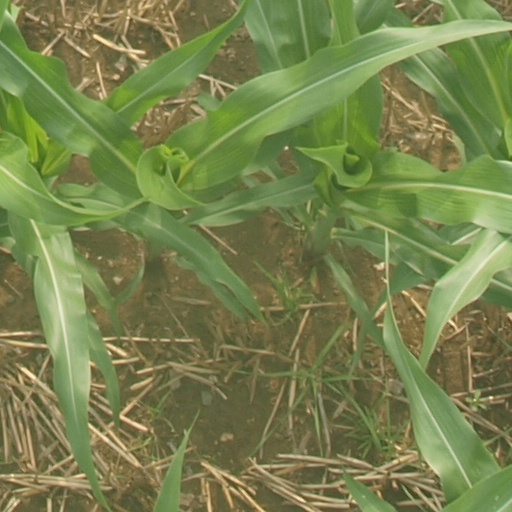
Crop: maize; corn